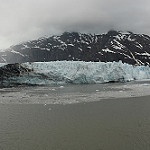
Scene: Outdoor